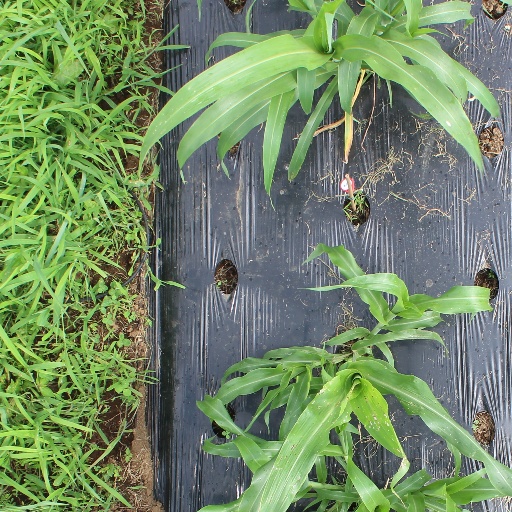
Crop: sorghum